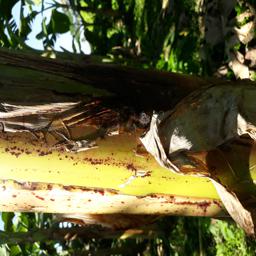
Label: PSEUDOSTEM WEEVIL